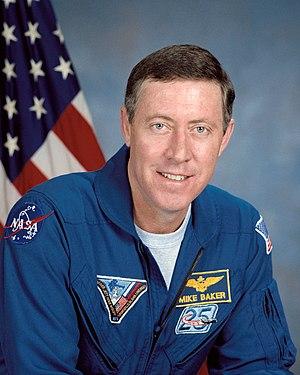
Michael Allen Baker dit Mike Baker est un astronaute américain né le 27 octobre 1953.